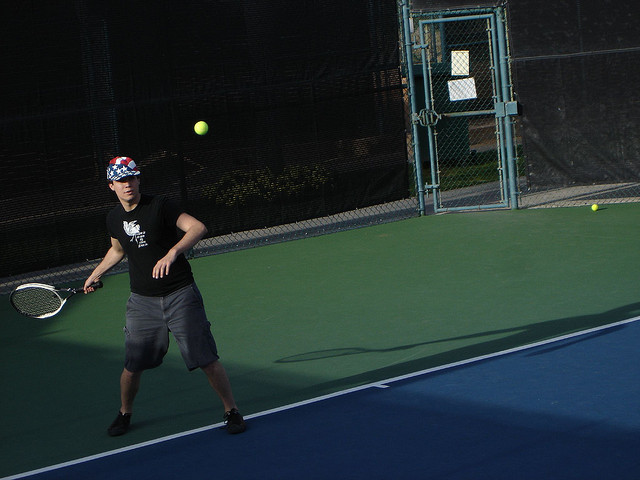
người đàn ông đang vung vợt tennis đánh trả bóng